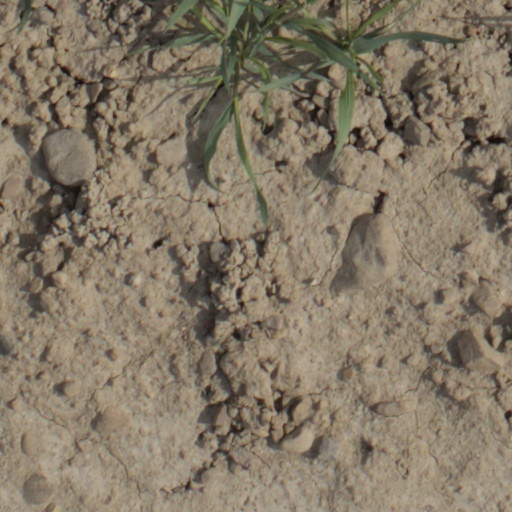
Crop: wheat